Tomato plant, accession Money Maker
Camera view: vertical (180 deg); turntable rotation: 300 degrees
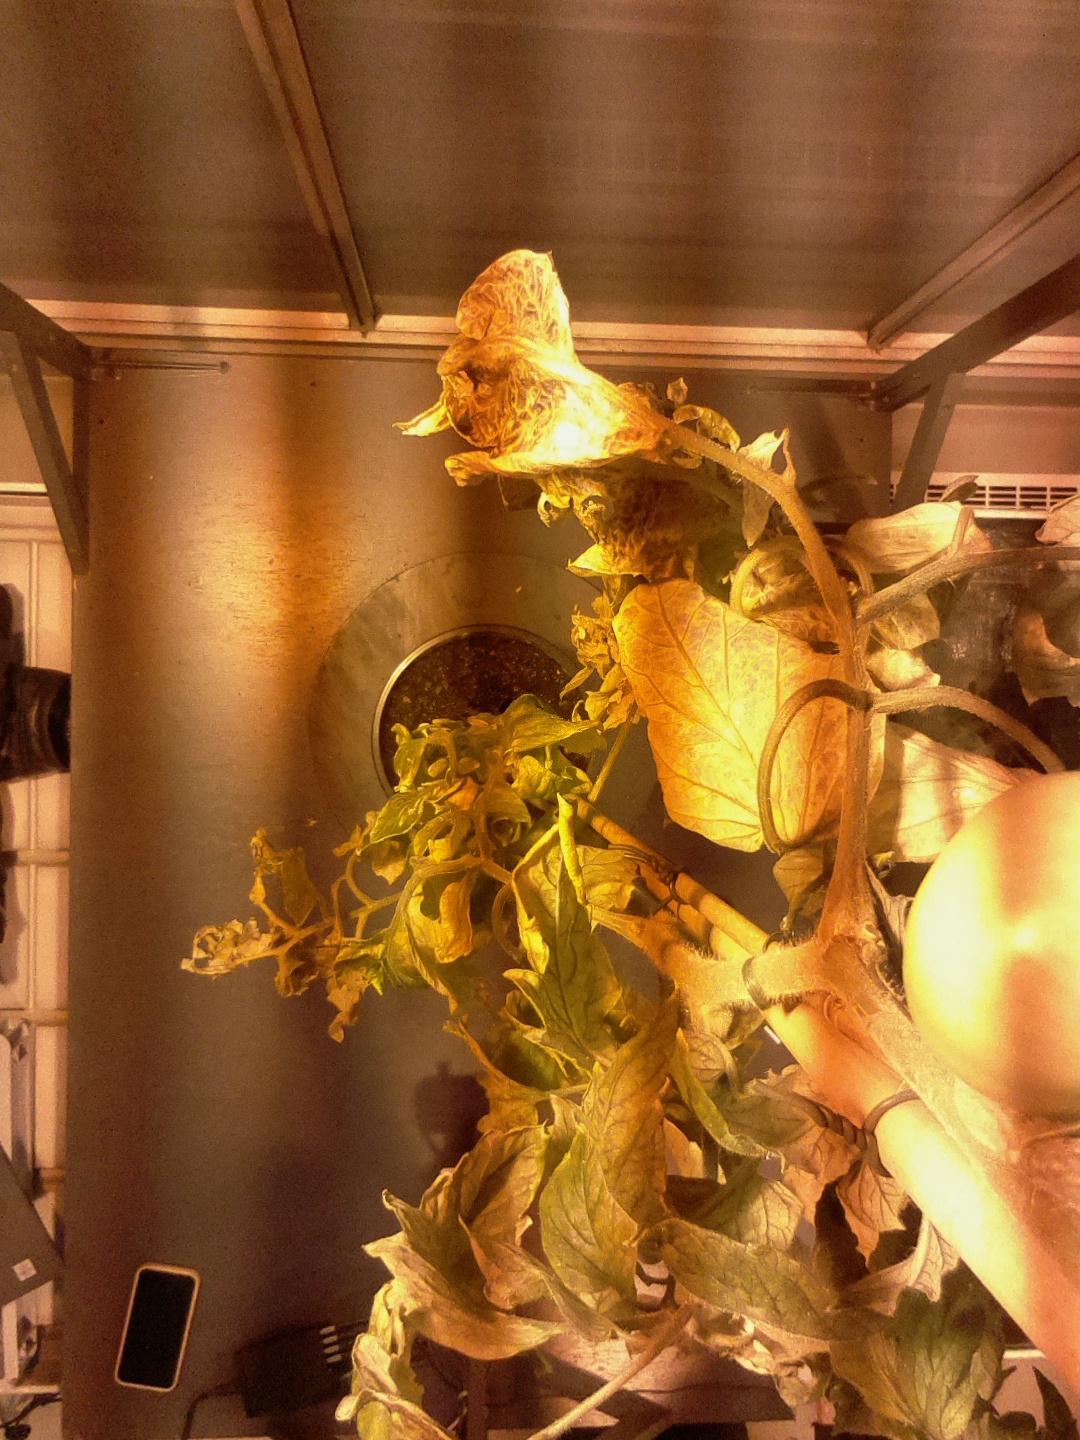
BBCH growth stage 79: 90% -100% of final fruit size